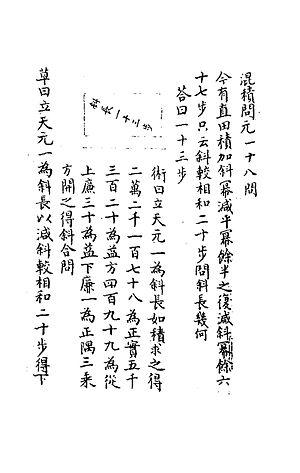
Le Miroir de Jade des Quatre Inconnues, ou Siyuan yujian, également connu sous le nom de Miroir de Jade des Quatre Origines, est une monographie mathématique de 1303 écrite par le mathématicien Zhu Shijie de la dynastie Yuan.